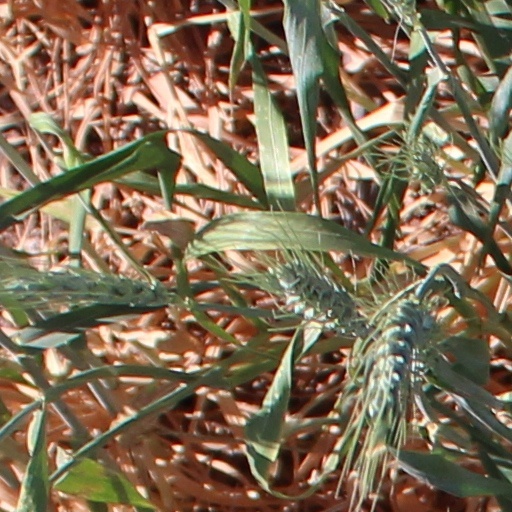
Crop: wheat